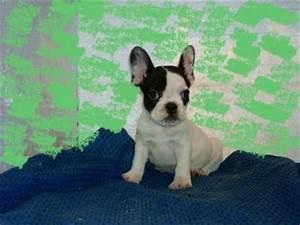
dog